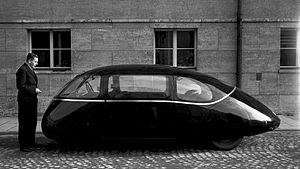
La Schlörwagen est un véhicule expérimental développé par l'ingénieur allemand Karl Schlör von Westhofen-Dirmstein. Le prototype, construit en aluminium, a été développé à l' Aerodynamische Versuchsanstalt Göttingen à Göttingen en 1939 et a longtemps été considéré comme la mise en œuvre la plus aboutie de l' aérodynamisme dans la construction automobile avec un coefficient de traînée mesuré à 0,186.